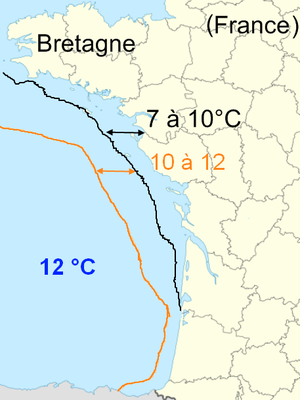
Température de la mer de la côte française le 9 janvier 2009 après un grand épisode très froid en France d'environ 15 jours (vent de nord est), grande différence jusqu'à 5°C de l'eau.
Le record est −36,7 °C en 1968 à Mouthe. Il a fait −13,9 °C à Paris parc Montsouris en janvier 1985.